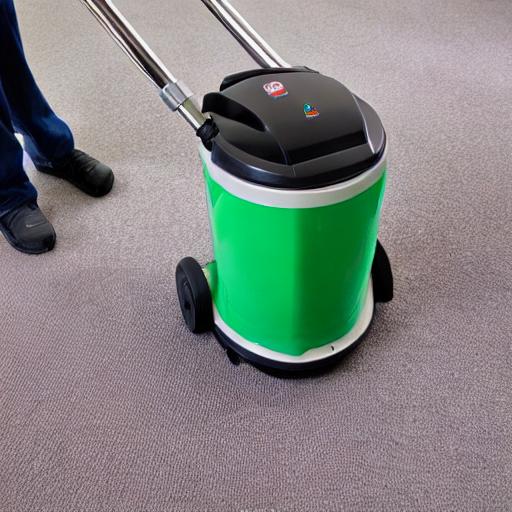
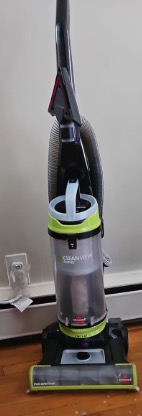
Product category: items_vacuum
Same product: no